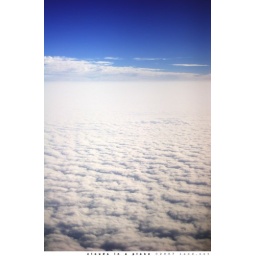
clouds in a plane